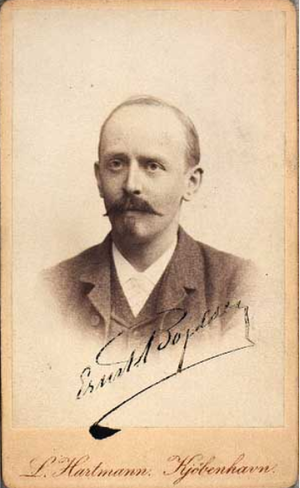
Ernst Bojesen
Ernst Bojesen (Ernst Severin Jens Bojesen, 23. februar 1849 - 10. juli 1925) var en dansk forlægger.
Ernst Severin Jens Bojesen var en dansk forlægger, far til Kay, Oscar og Aage Bojesen.